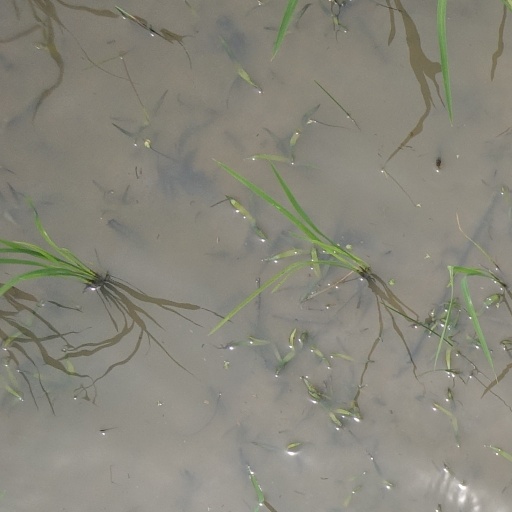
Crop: rice